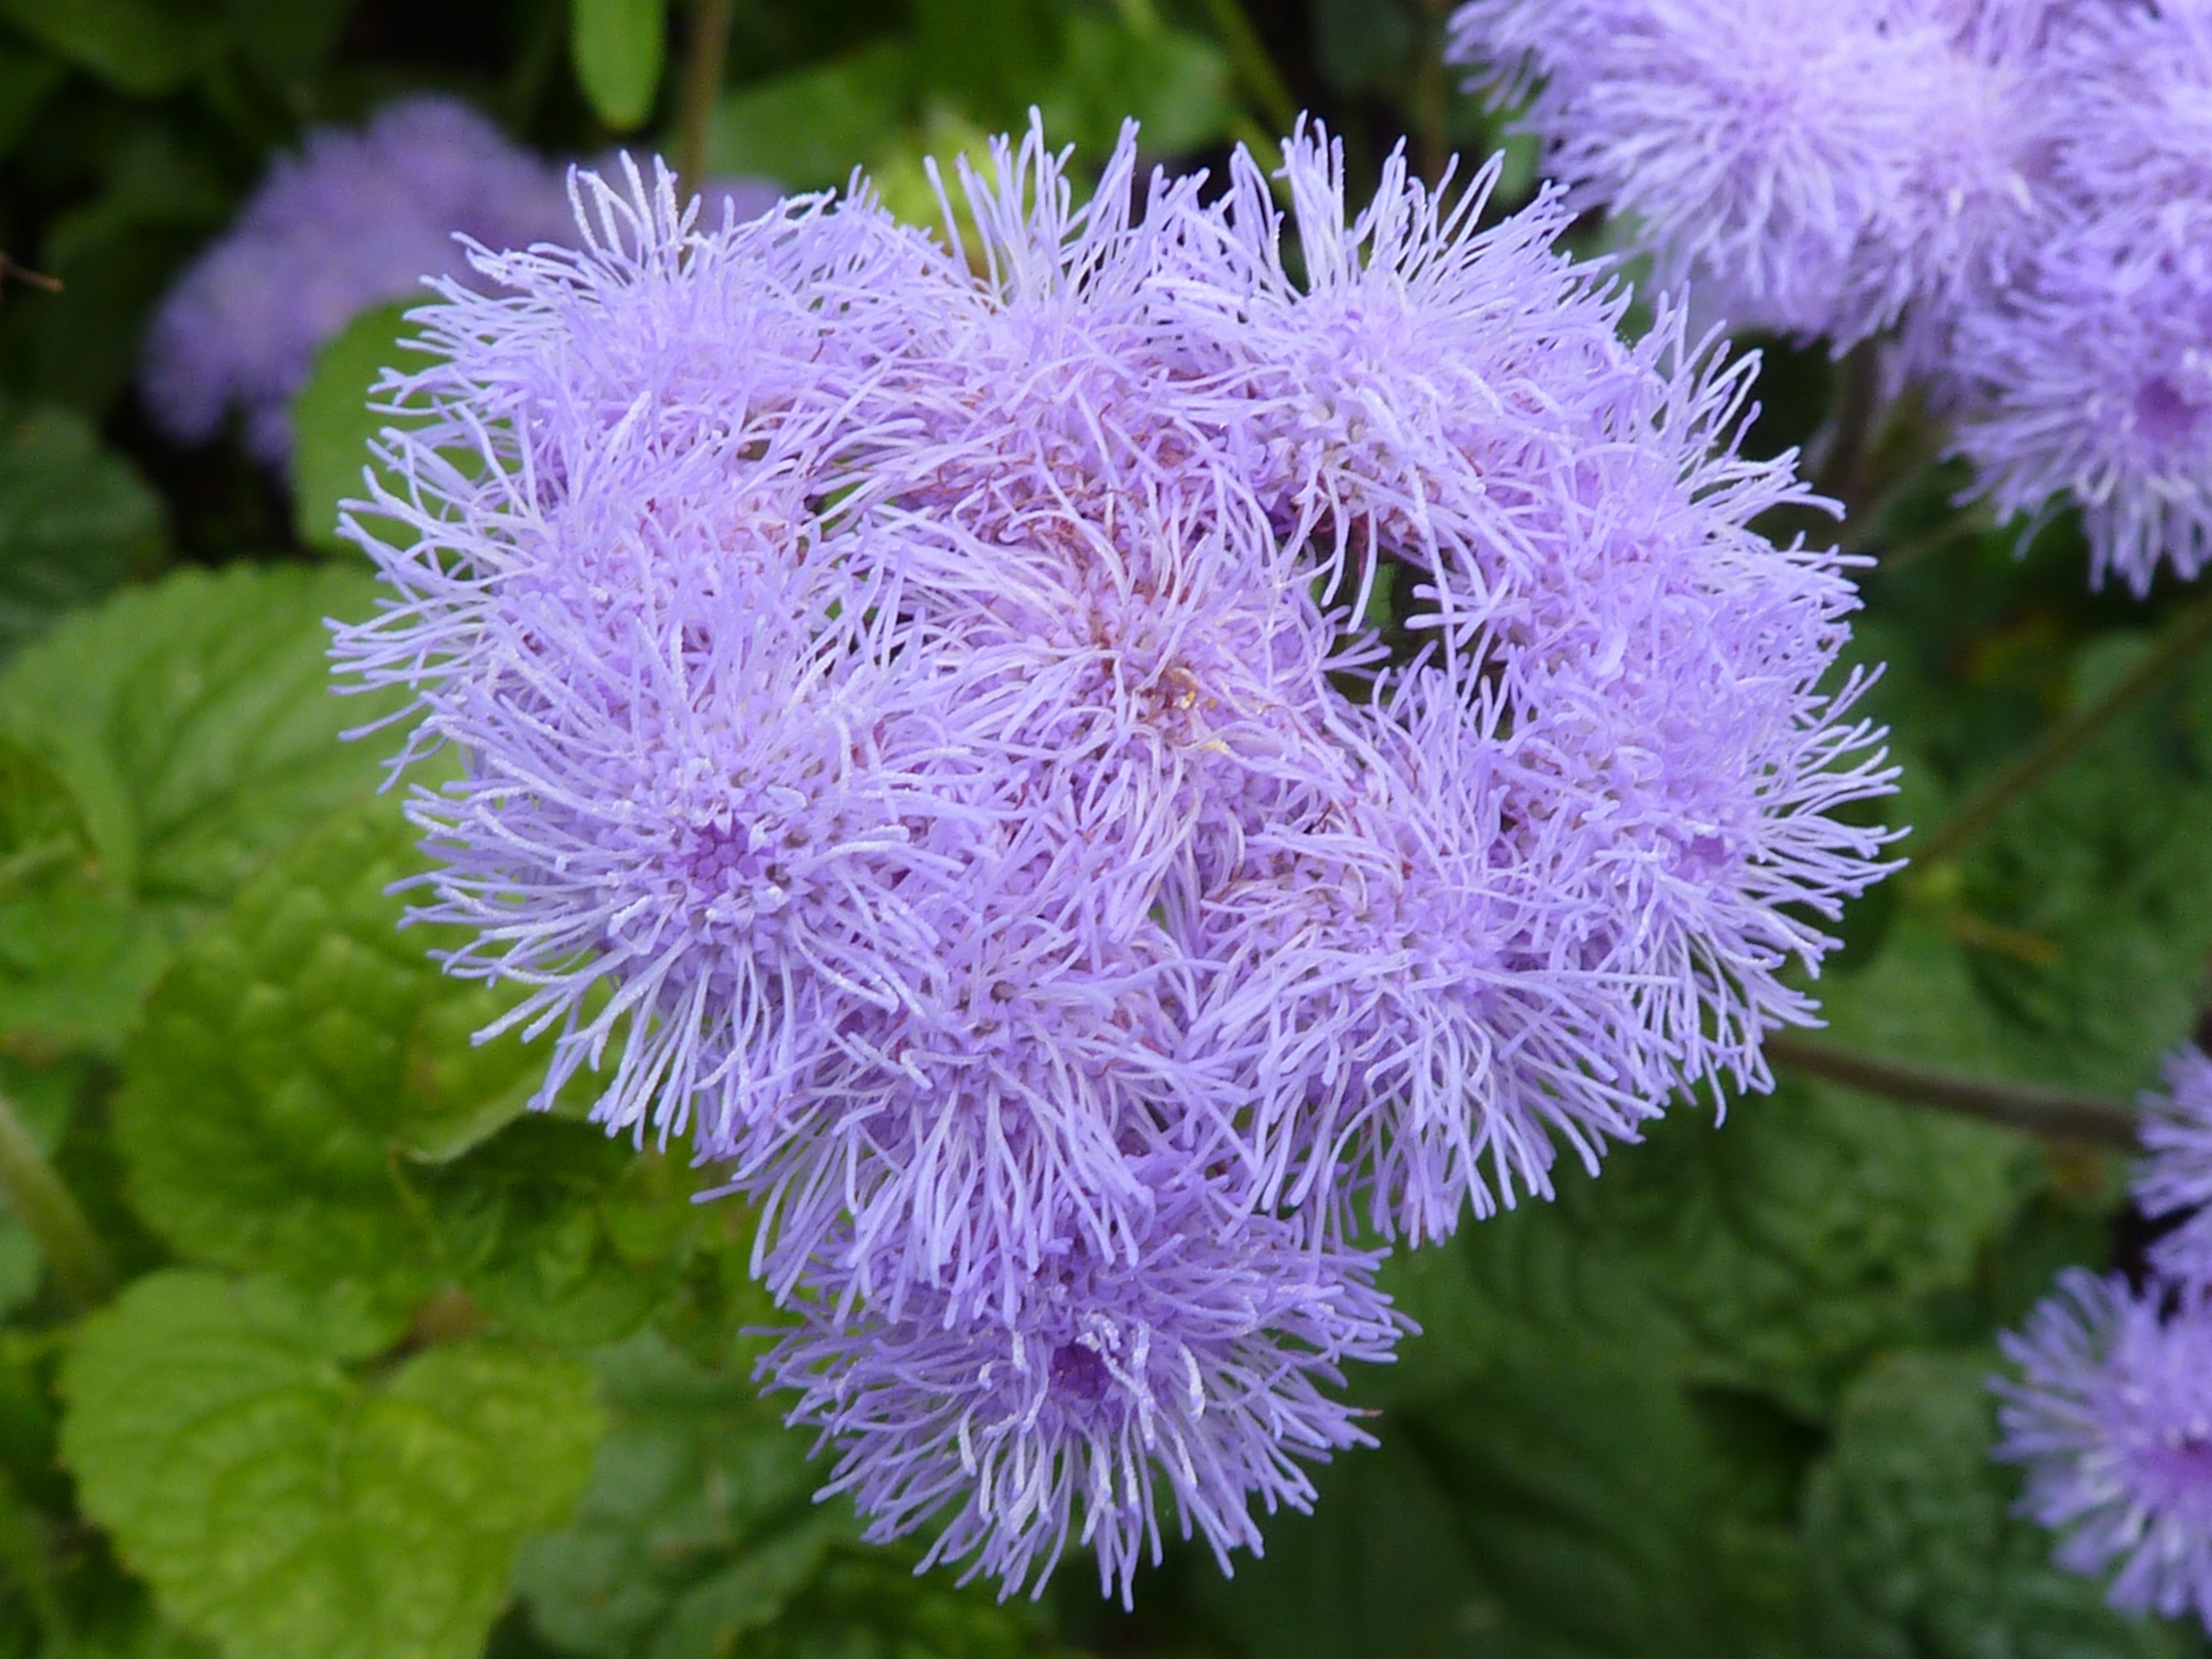
nature, plant, flower, purple, petal, bloom, floral, herb, botany, colorful, garden, flora, botanical, wildflower, close up, aster, thistle, flowering plant, daisy family, silybum, annual plant, land plant